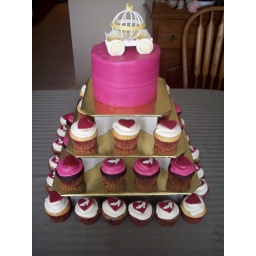
Cupcake tower for surprise bridal shower. Cinderella theme in a burgandy, gold &amp;amp; white color palatte.